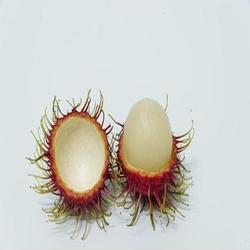
Label: Rambutan